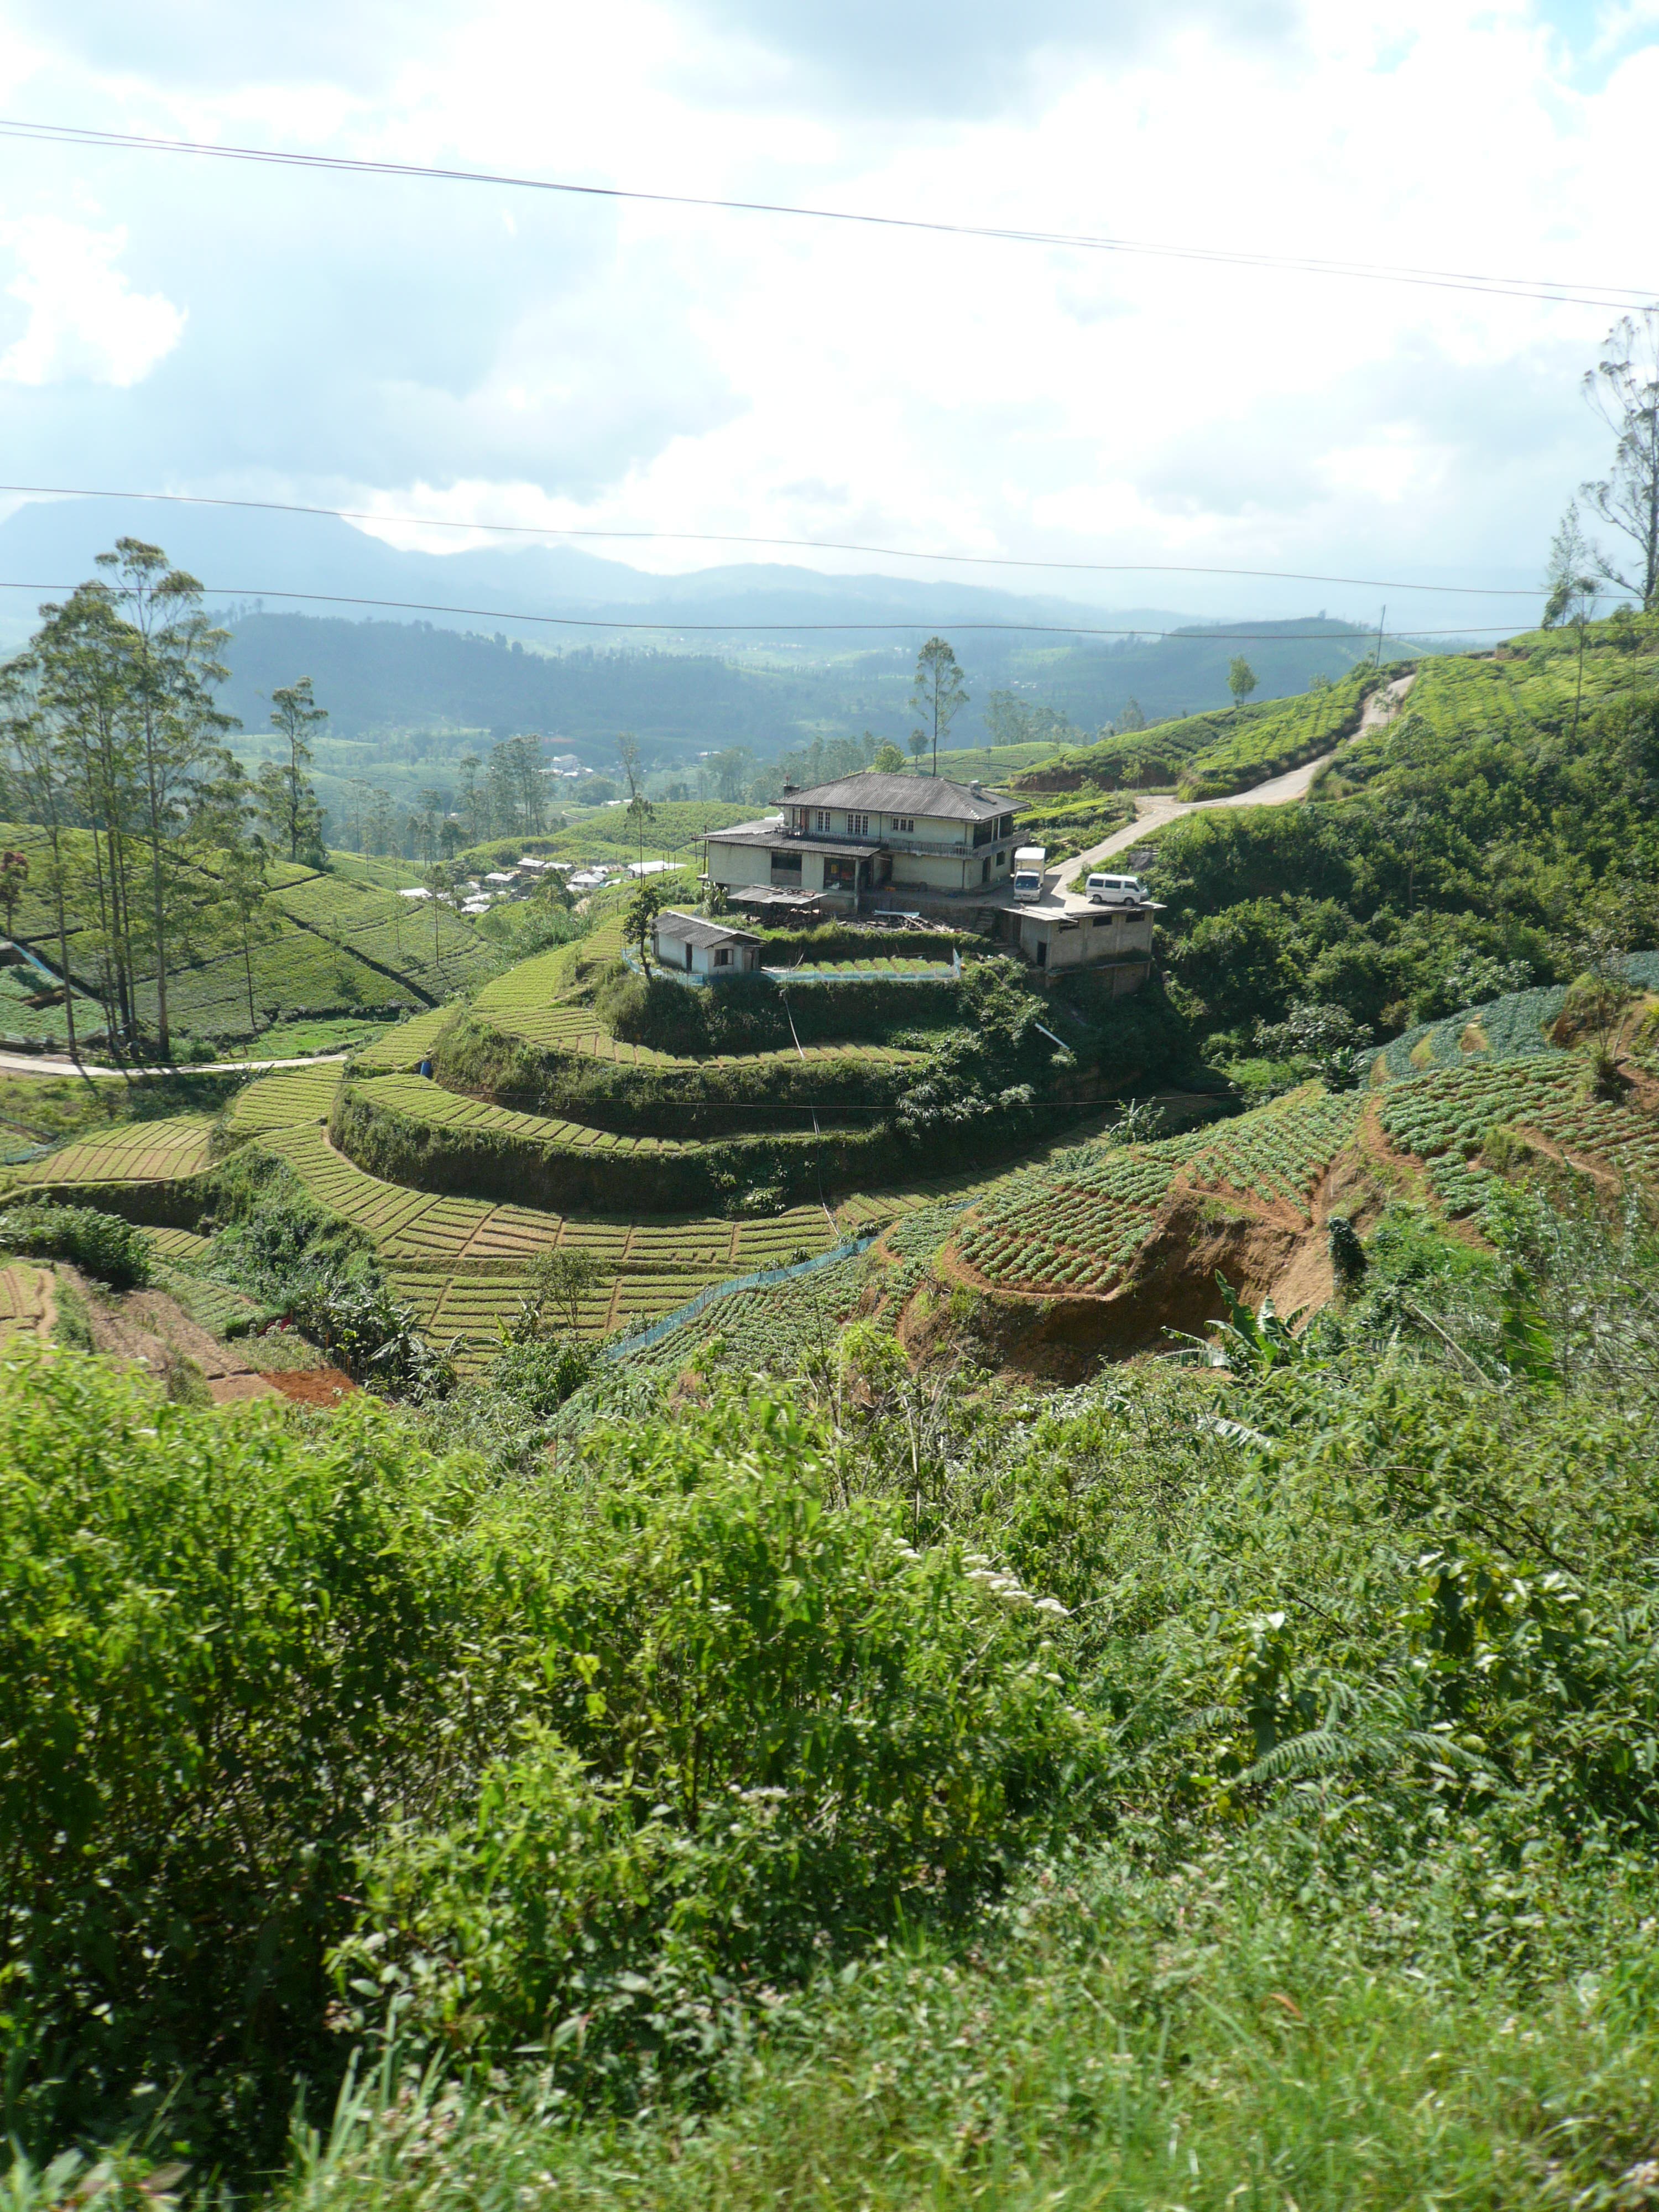
landscape, mountain, hill, valley, terrain, ruins, plantation, plateau, tee, ecosystem, sri lanka, ceylon, rural area, tea plantation, cultivation terraces